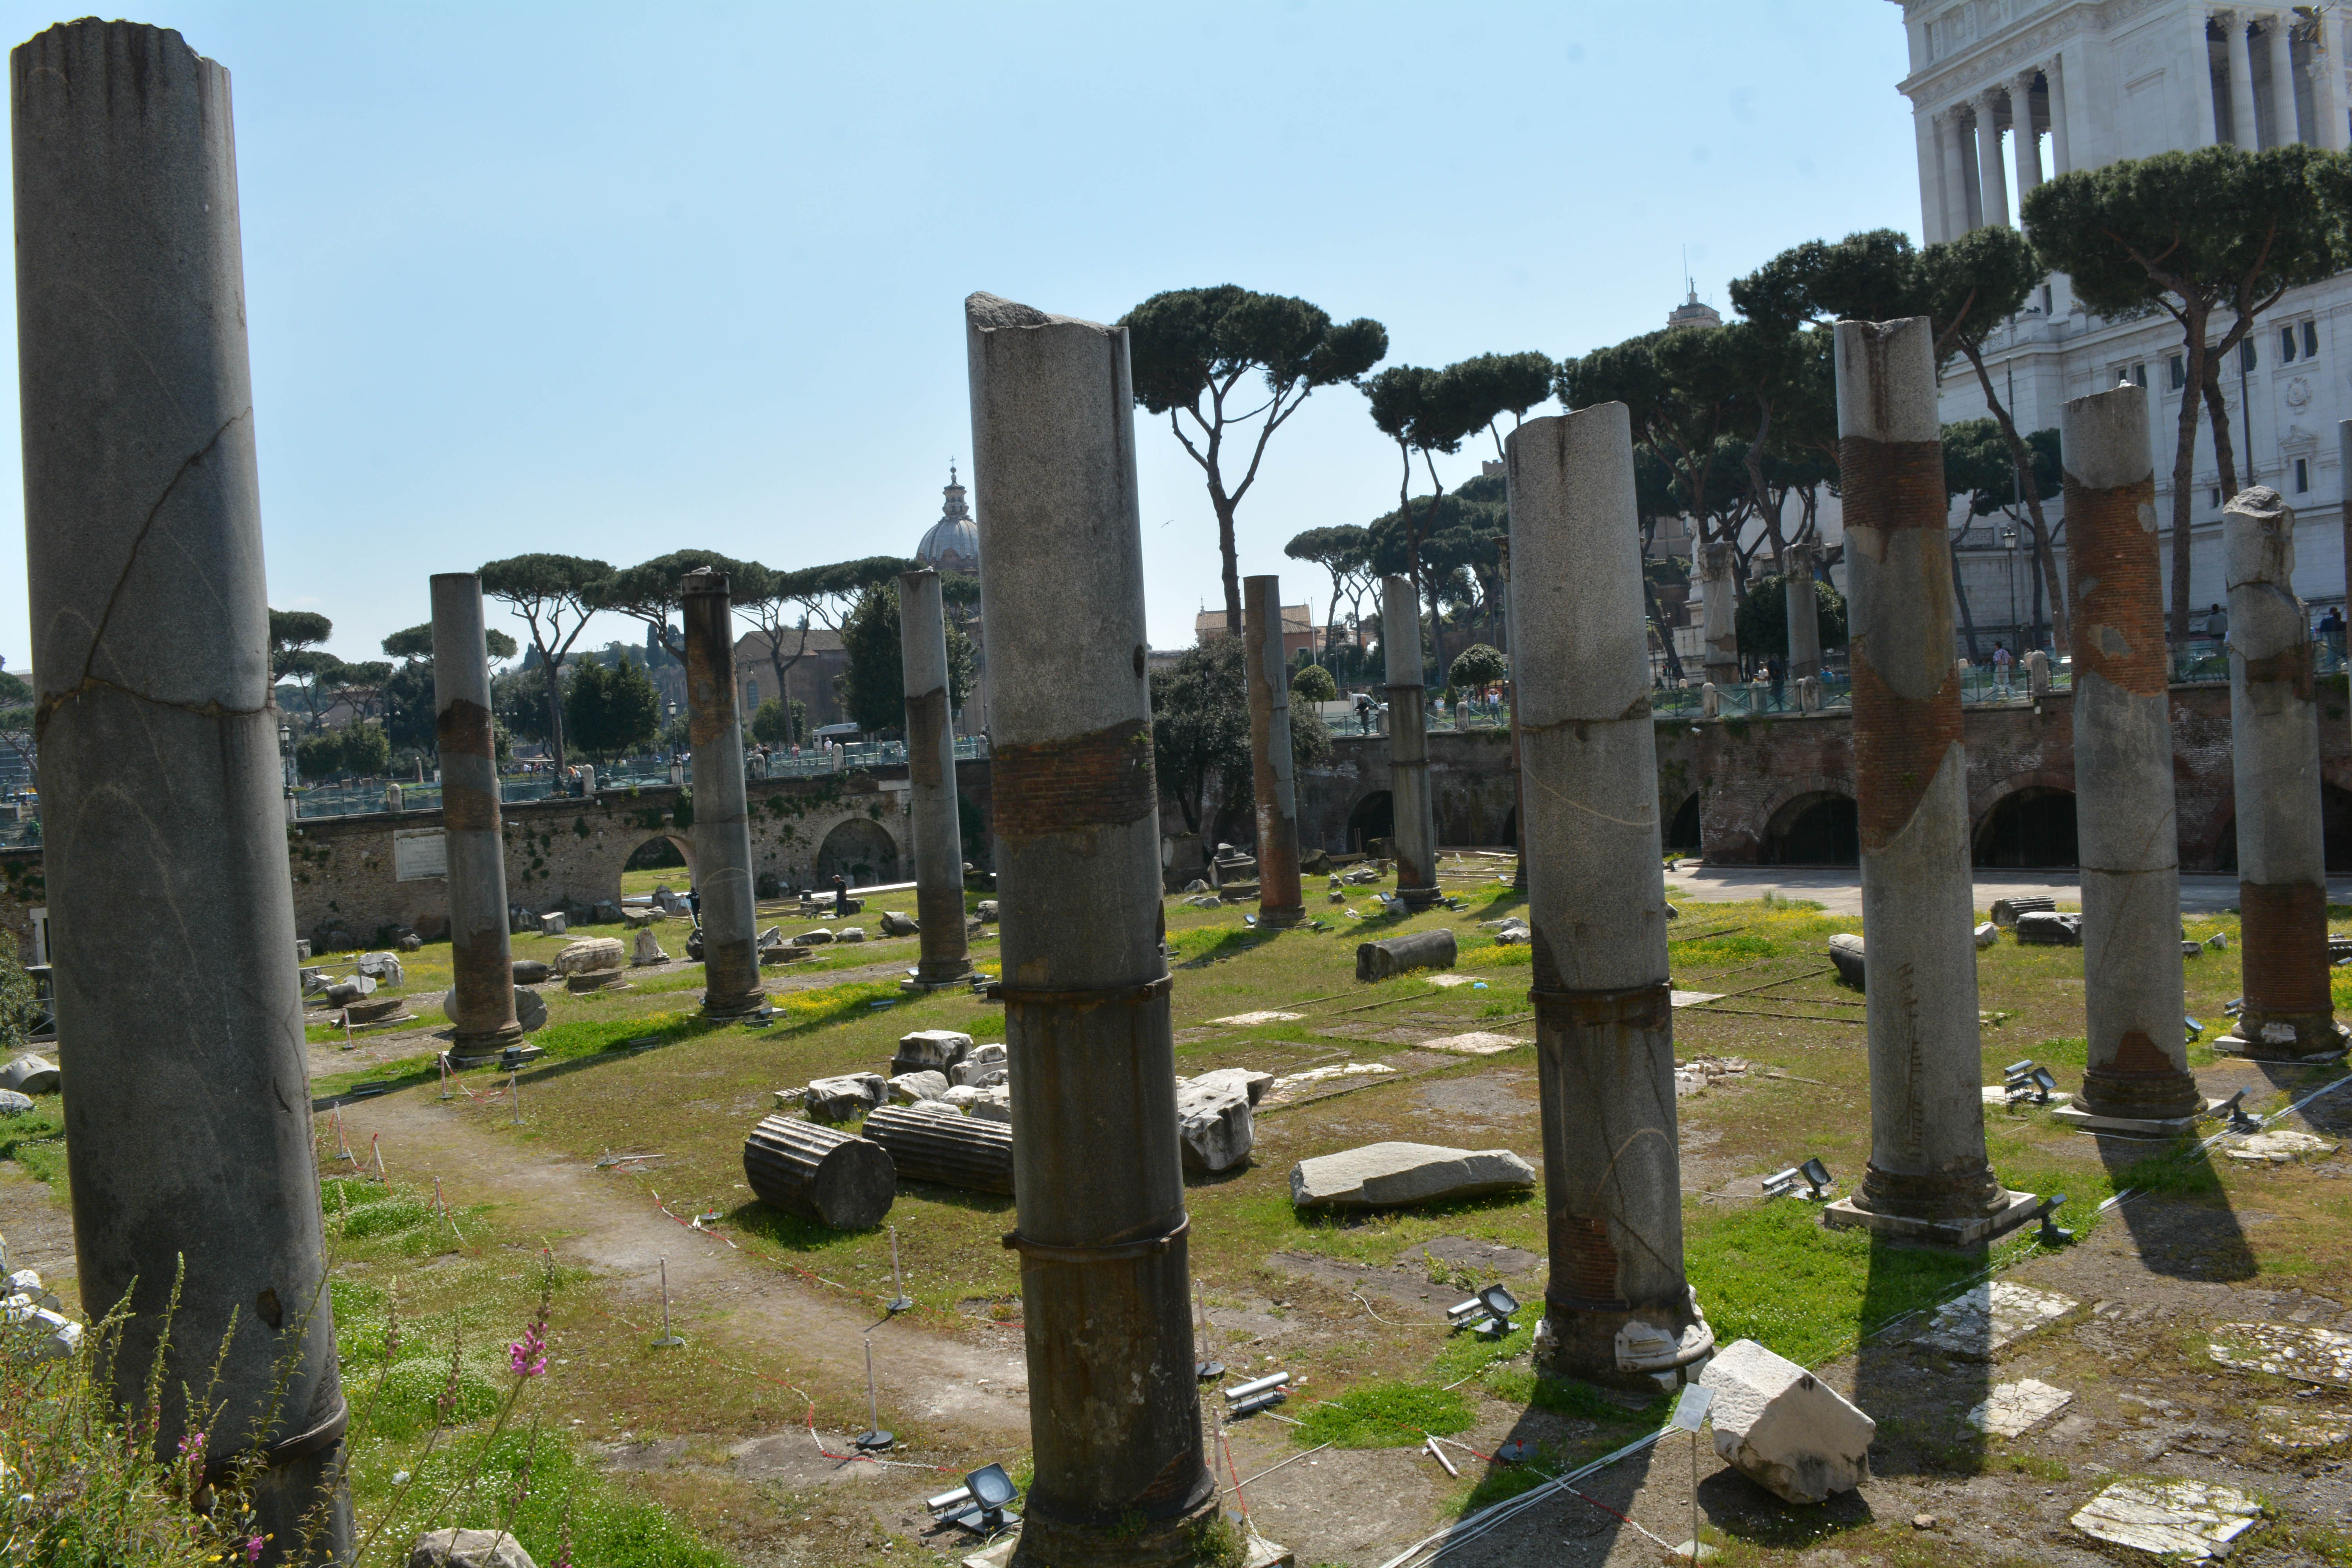
monument, cemetery, sculpture, memorial, ancient history